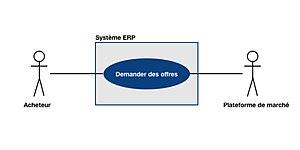
Exemple de diagramme de cas d'utilisation simple
Un cas d'utilisation, ou cas d'usage, définit en génie logiciel et en ingénierie des systèmes une manière d'utiliser un système qui a une valeur ou une utilité pour les acteurs impliqués. Le cas d'utilisation correspond à un ensemble d'actions réalisées par le système en interaction avec les acteurs en vue d'une finalité. L'ensemble des cas d'utilisation permet ainsi de décrire les exigences fonctionnelles d'un système en adoptant le point de vue et le langage de l'utilisateur final.